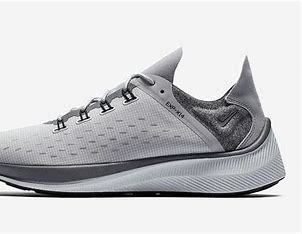
Brand: Nike
Model: Exp X14